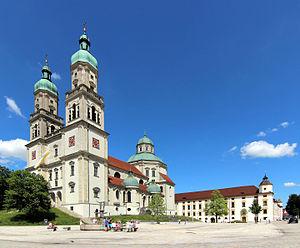
Kempten (Allgäu) est la principale ville de l'Allgäu, une région de la Souabe dans le sud-ouest de la Bavière en Allemagne. Sa population était de 68 330 habitants en 2017.